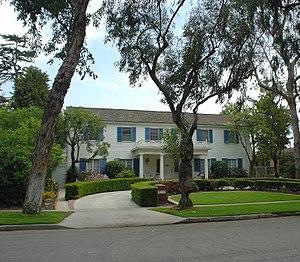
La Folle Journée de Ferris Bueller est un film américain écrit et réalisé par John Hughes, sorti en 1986.